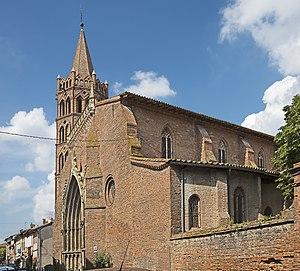
Grenade, aussi nommée Grenade-sur-Garonne, est une commune française de la région Occitanie. Située dans le département de la Haute-Garonne, elle se situe à 25 kilomètres de Toulouse et de Montauban, et à mi-chemin entre Albi et Auch.
La liste des églises de la Haute-Garonne recense de manière exhaustive les églises situées dans le département français de la Haute-Garonne.
Cette liste recense les édifices gothiques, construits en brique, principalement dans l'ancienne région Midi-Pyrénées. Les caractéristiques du gothique méridional s’appliquent essentiellement à des édifices religieux, mais certains édifices civils construits dans la même période peuvent y être associés.